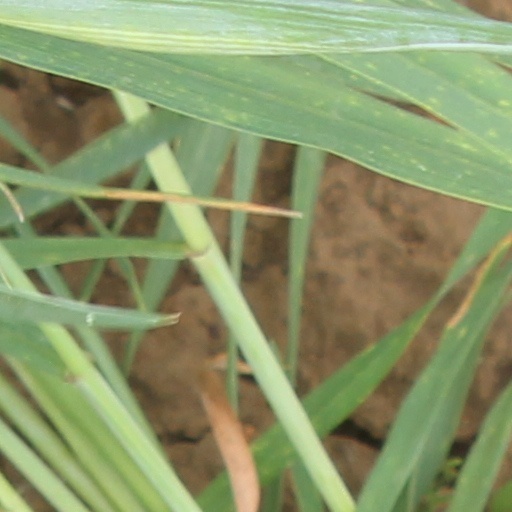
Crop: wheat